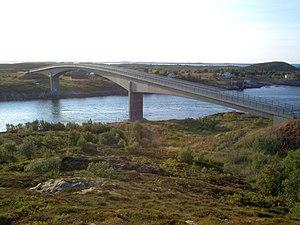
Cette liste de ponts de Norvège a pour vocation de présenter une liste de ponts remarquables de Norvège, tant par leurs caractéristiques dimensionnelles, que par leur intérêt architectural ou historique.